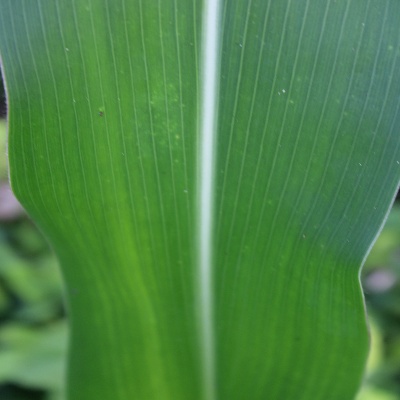
Crop: Maize
Condition: healthy